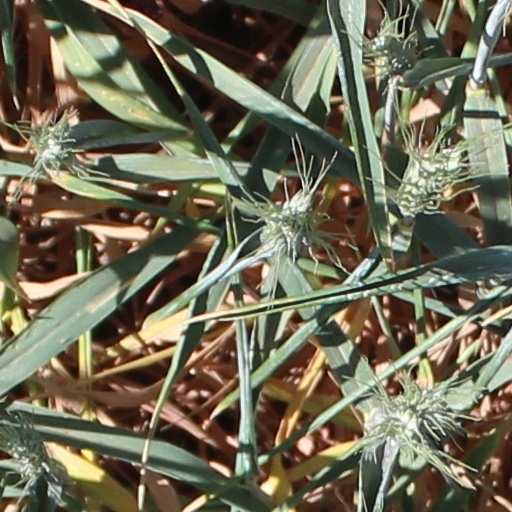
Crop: wheat